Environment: lab
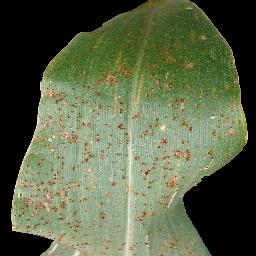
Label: common_rust